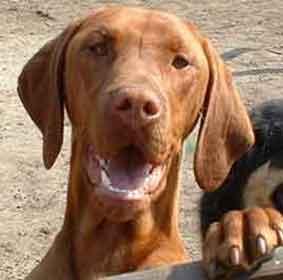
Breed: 210-n000048-vizsla